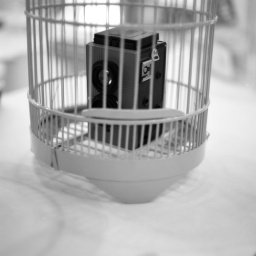
black bird in bird case